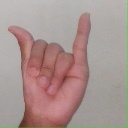
अक्षर: य